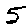
Label: 5